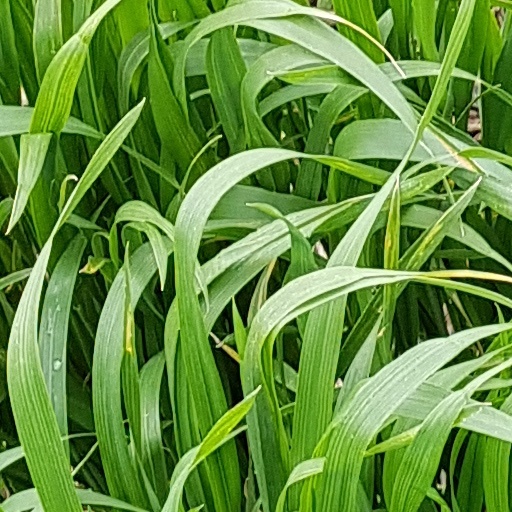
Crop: wheat